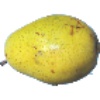
Label: Pear Monster 1